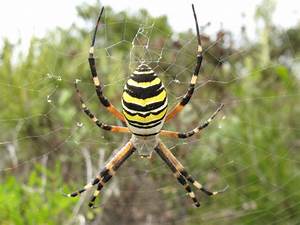
Label: ragno